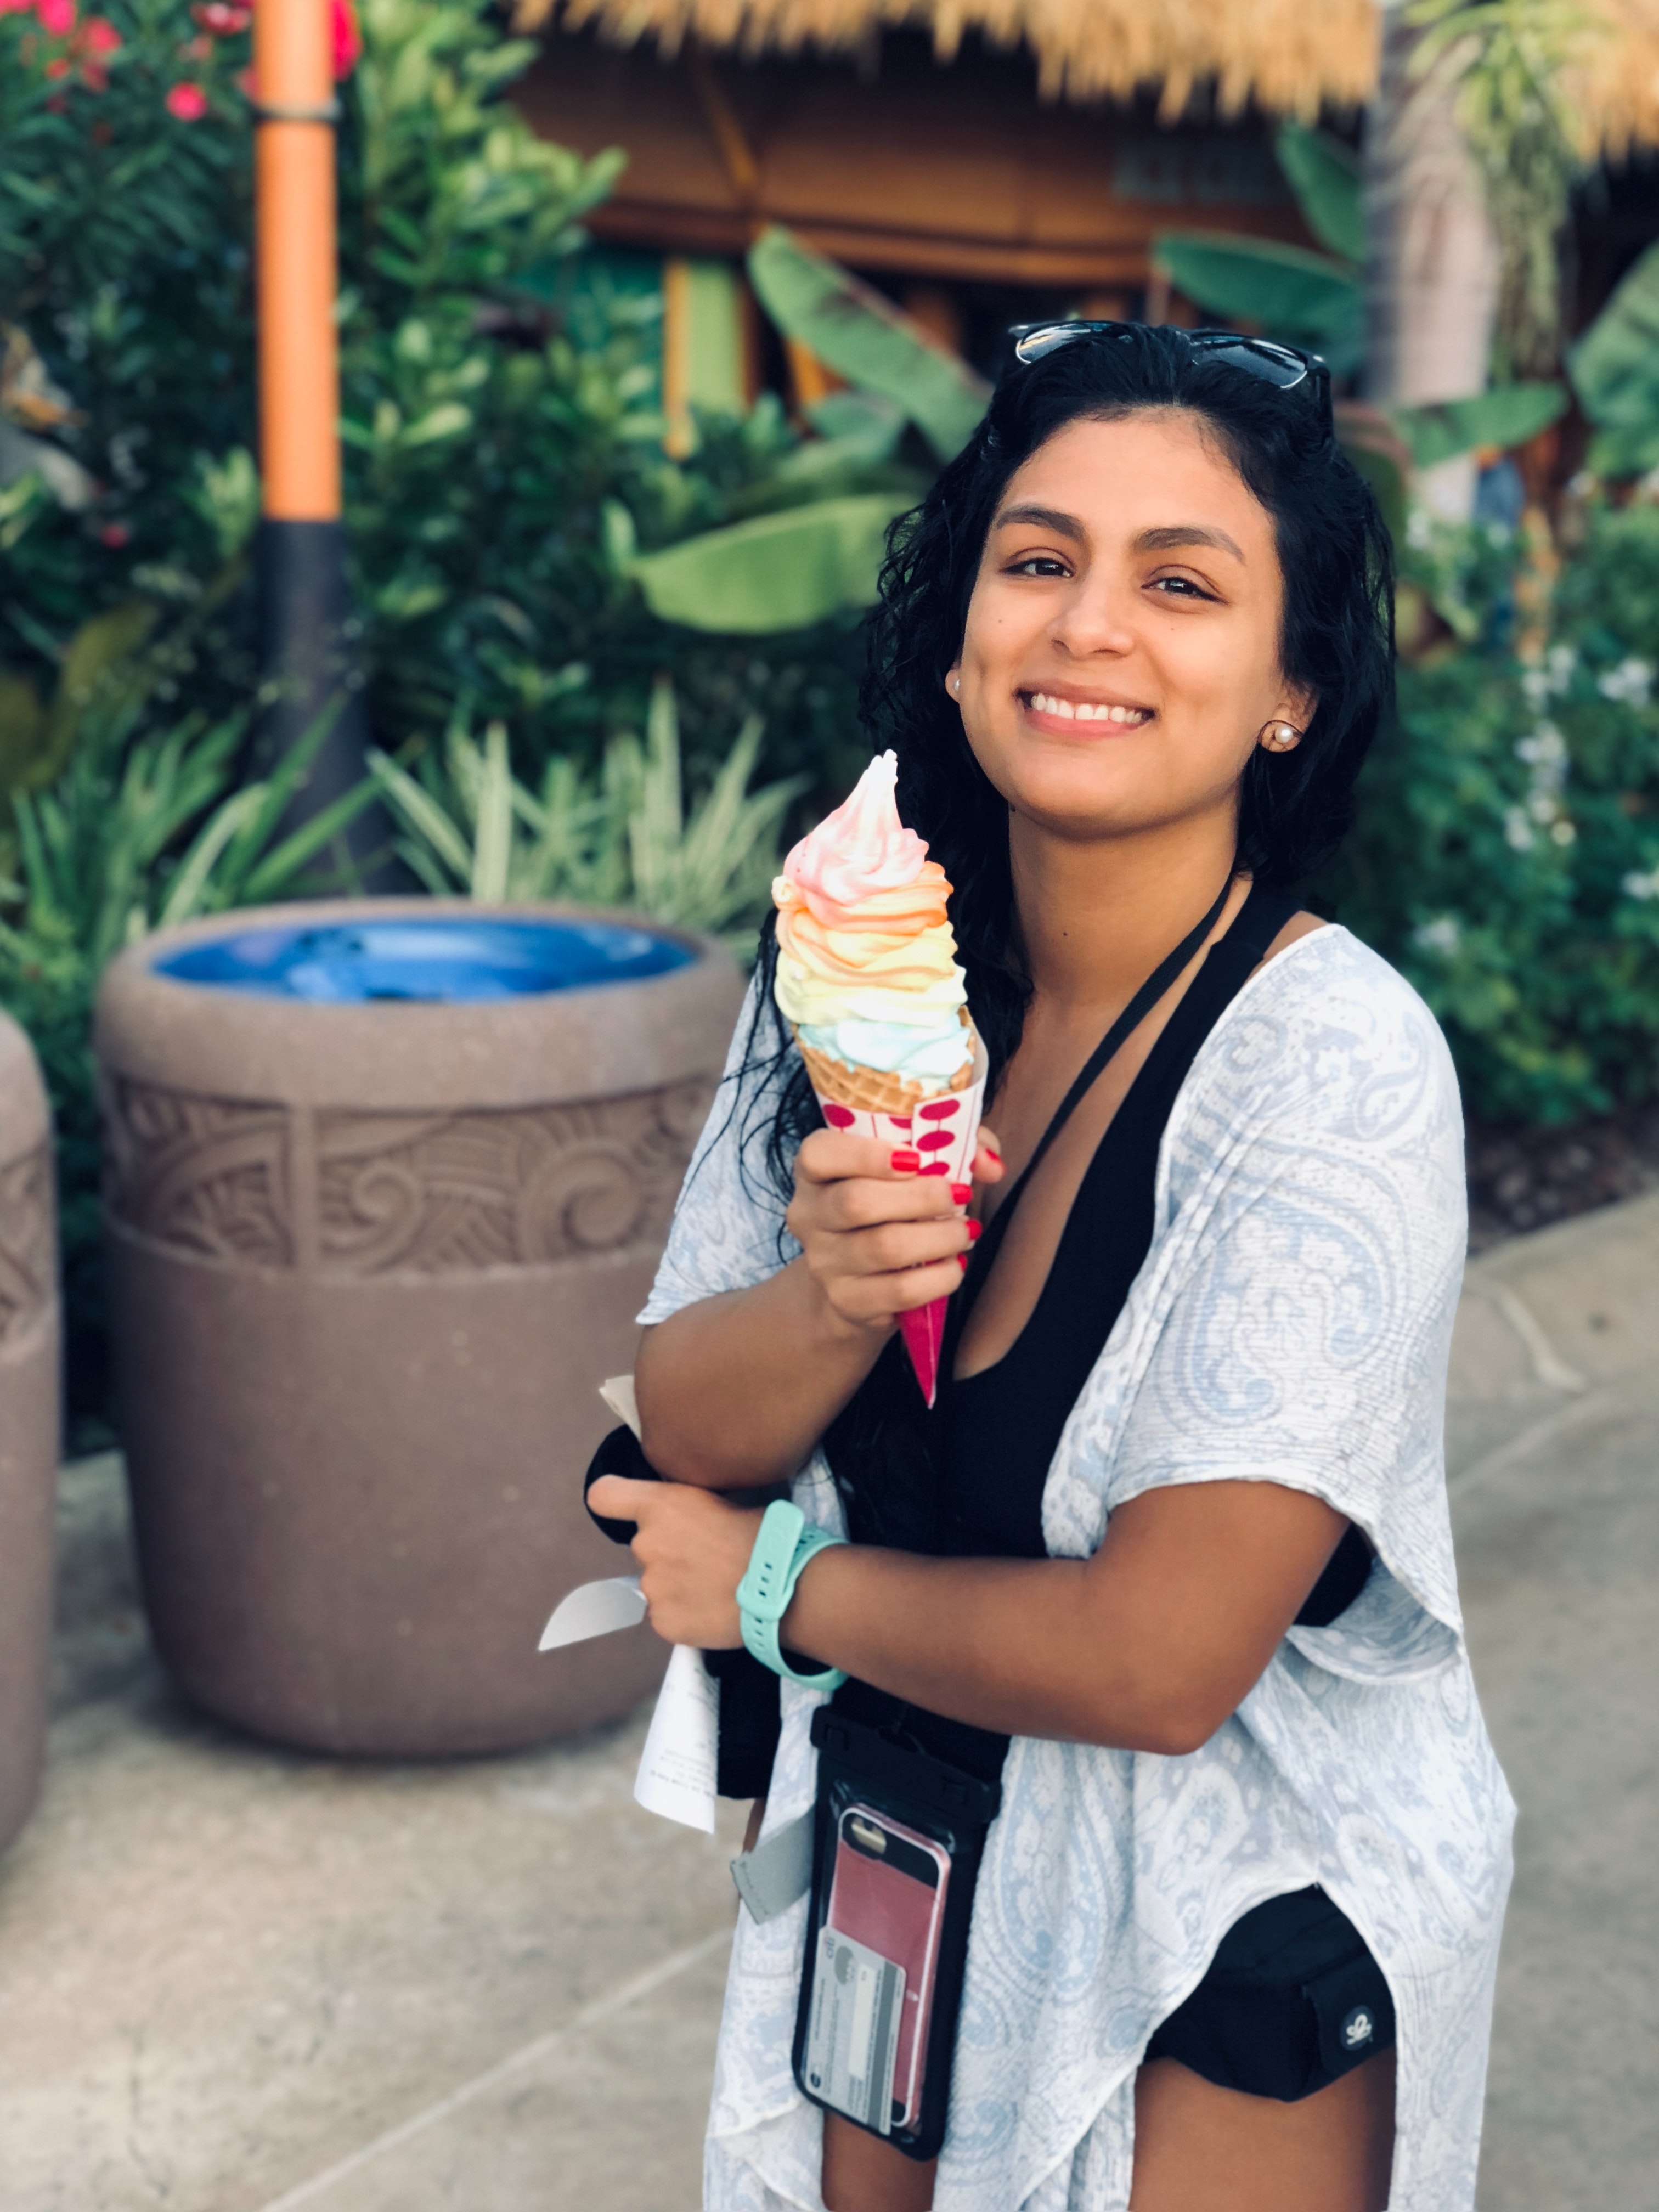
smile, vacation, dairy, ice cream, leisure, happy, food, tourism